Amnon

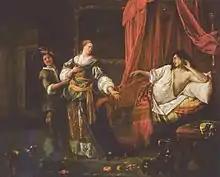
Amnon and Tamar, painted by Jan Steen

Amnon ( "’Amnōn", "faithful") was, in the Hebrew Bible, the oldest son of King David and his second wife, Ahinoam of Jezreel. He was born in Hebron during his father's reign in Judah. He was the heir apparent to the throne of Israel until he was assassinated by his paternal half-brother Absalom to avenge the rape of Absalom's sister Tamar.